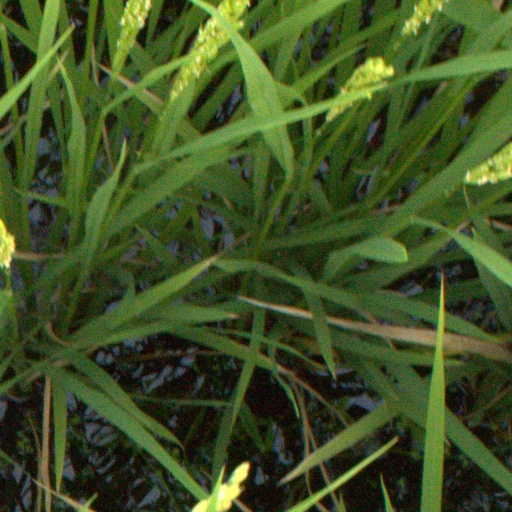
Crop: rice